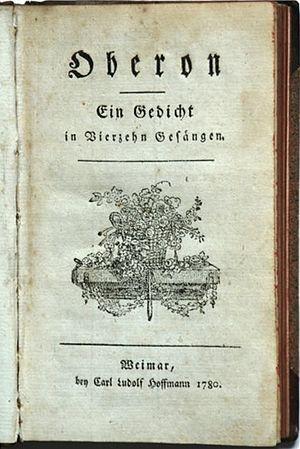
Oberon est une épopée en quatre chants du poète allemand Christoph Martin Wieland parue en 1780.